Red-breasted goose

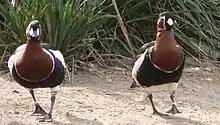
Front view

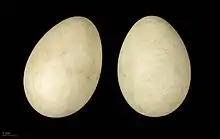
Eggs of red-breasted goose

The red-breasted goose often nests close to nests of birds of prey, such as snowy owls, peregrine falcons and rough-legged buzzards, which helps to protect this small goose from mammalian predators such as the Arctic fox. The closer the goose's nest to the eyrie (bird of prey nest), the safer it is from predation. Based on the size and how timid the geese are, they rely on the bird of prey for defense. It is extremely unusual for the bird of prey to attack, but is still possible. Additionally, the larger the colony the safer it is. This in turn positively influences the survival and reproductive success of the red-breasted goose. Aside from nesting close to birds of prey, red-breasted geese nest on islands on rivers which also protects them from land-based predators. However, there is evidence that the red-breasted goose will prefer to nest near birds of prey over the choice of a river island. In contrast to the birds of prey that offer the red-breasted goose protection from predators, which choose to place their nests in the open cliff side, this goose will create a cryptic nest hidden much better than the birds of prey nests. A typical red-breasted goose colony is around 4 pairs depending on nest location, food abundance, and bird of prey density. While incubating, the red-breasted goose stays within a range of its nest. Male red-breasted goose tend to guard the nest of their young from a distance while the females generally hide on the nest. The main predator for red-breasted geese eggs and goslings is the Taimyr Gull which have access to nests located on river islands.